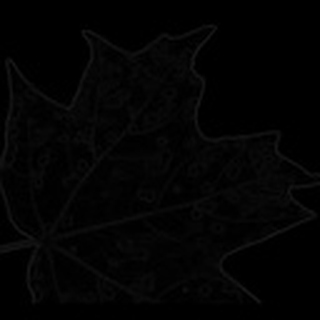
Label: cotton_target_spot